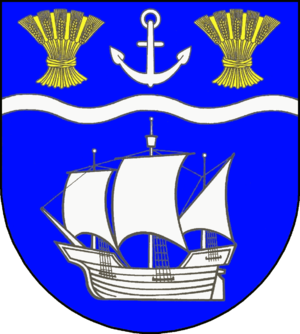
Beidenfleth
Coat of arms of Beidenfleth
Beidenfleth er en by og en kommune i det nordlige Tyskland, beliggende i Amt Wilstermarsch i den sydvestlige del af Kreis Steinburg. Kreis Steinburg ligger i den sydvestlige del af delstaten Slesvig-Holsten.